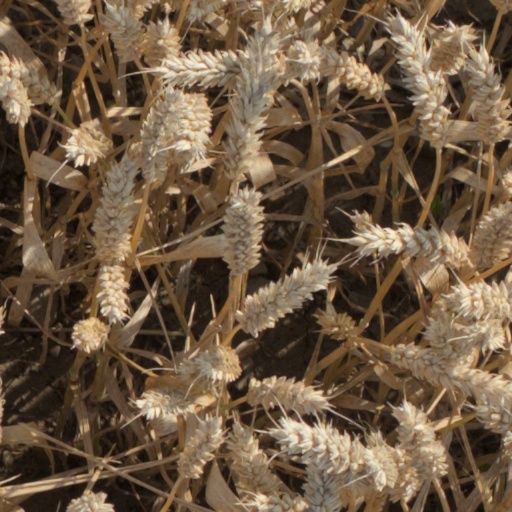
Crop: wheat